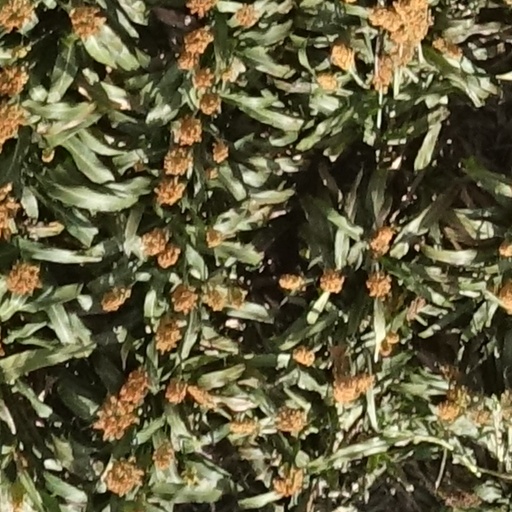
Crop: sorghum